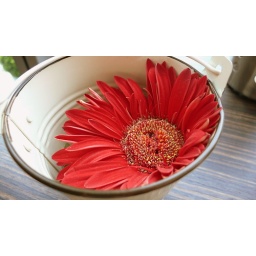
flower in the pot